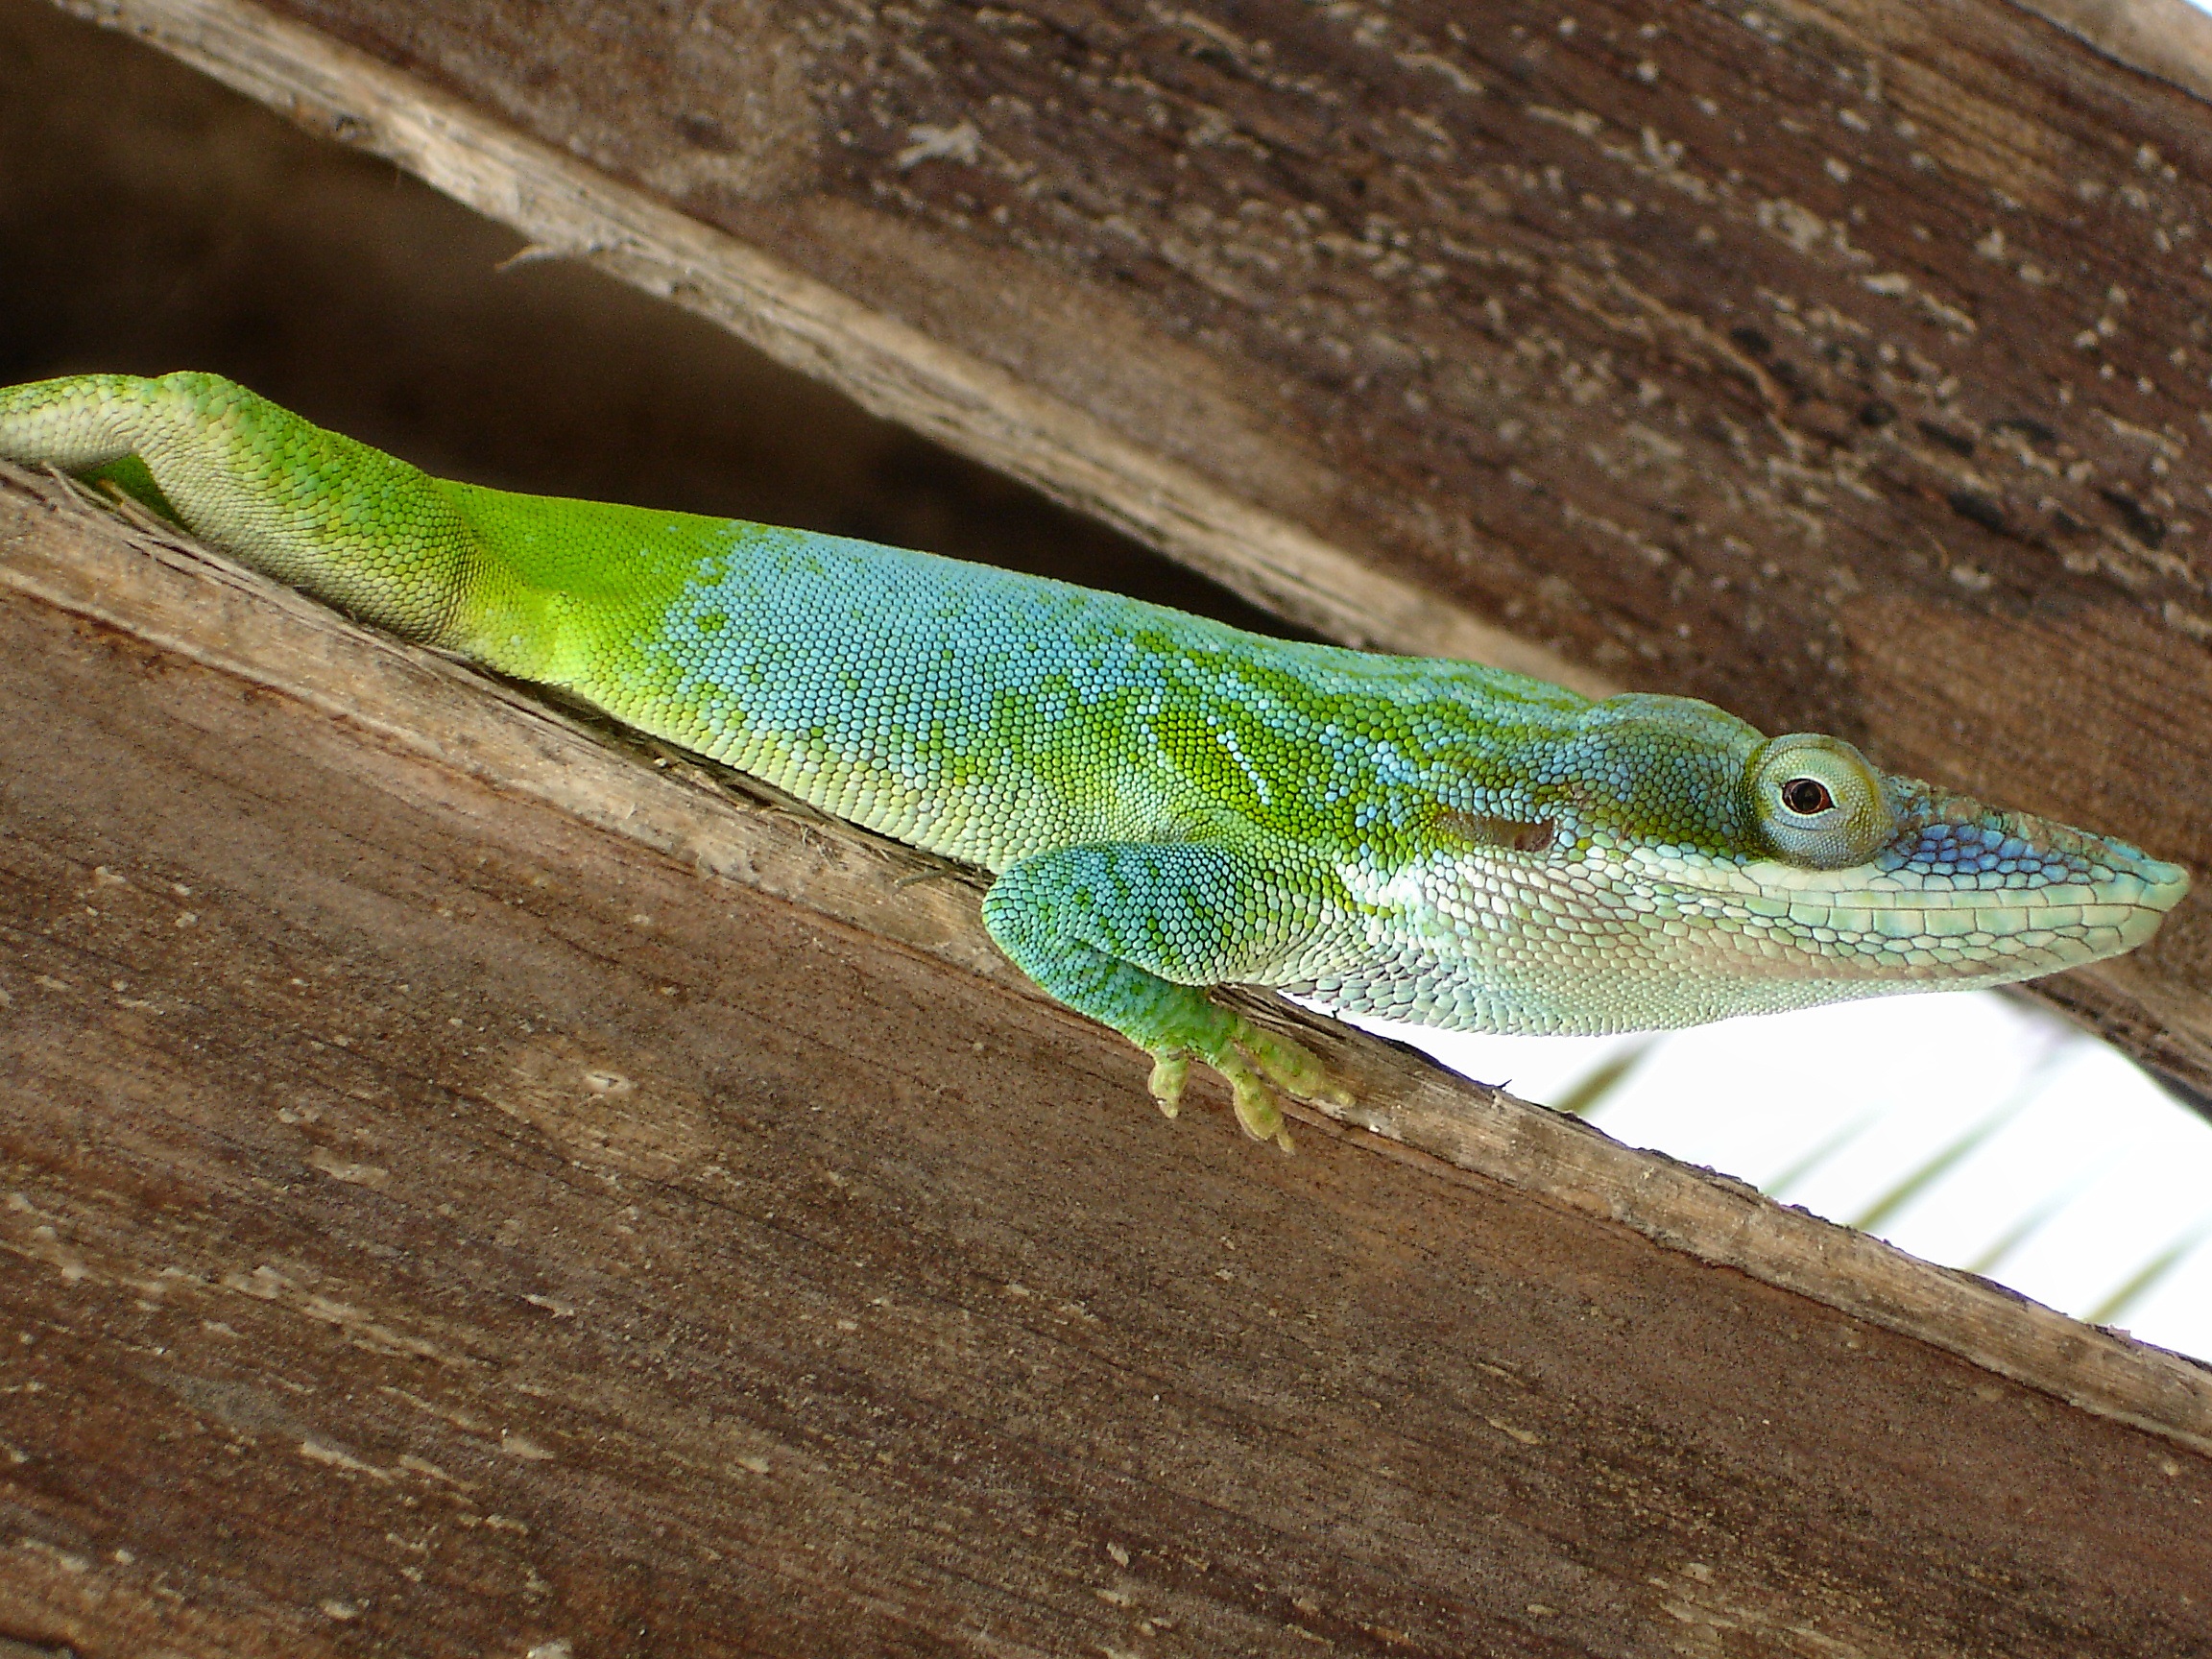
wildlife, green, reptile, iguana, fauna, lizard, green lizard, cuba, vertebrate, iguania, lacerta, agamidae, agama, dactyloidae, scaled reptile, lacertidae, american chameleon